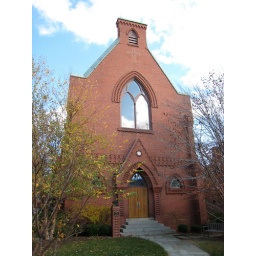
A neighborhood church in Annapolis. The reflection of the cloudy sky makes the front of the building look just one brick thick.